George Powell Thomas

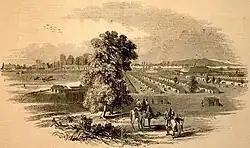

He served in Afghanistan under General Sir George Pollock during the Afghan War, where he commanded a corps of Jezailchees. He was promoted to Major in 1851.